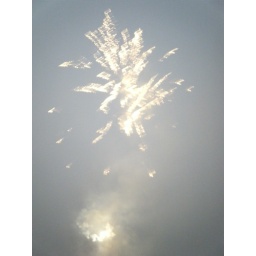
We heard fireworks one night. I opened by bedroom window and this is what we saw!! It was beautiful!